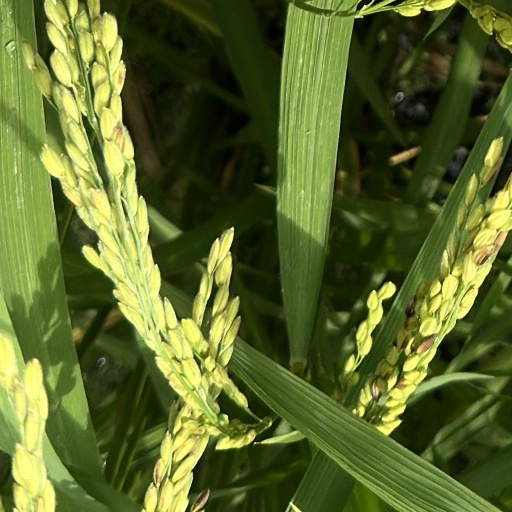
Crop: rice